Sōsei no Taiga

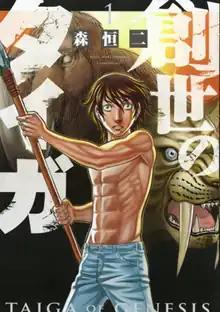
First volume cover

is a Japanese manga series written and illustrated by . It was serialized in Kodansha's manga magazine "Evening" from March 2017 to January 2023. A second part started in Hakusensha's "Young Animal", where it ran from March to April 2023 and later moved to "Young Animal Zero" in May of the same year. As of March 2024, 12 volumes have been released.